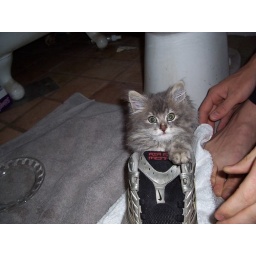
cat in shoe